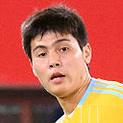
Age: 18